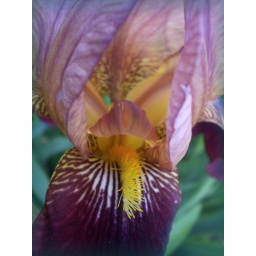
TN State Flower (Iris) in my flower bed Spring 09